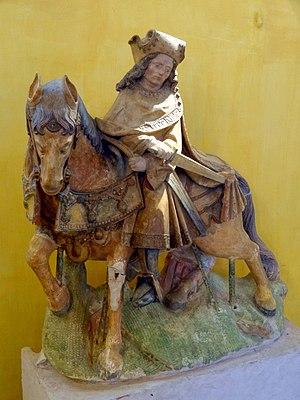
Mobilier de l'église - voir titre.
L'église Saint-Martin est une église catholique paroissiale située à Follainville-Dennemont, dans les Yvelines, en France. Elle se compose, pour l'essentiel, d'un vaste vaisseau unique, aux murs lisses, recouvert d'un plafond plat. On peut néanmoins distinguer entre la nef, dont les élévations extérieures sont assez disparates, et le chœur, d'un style Renaissance sobre préfigurant le style classique. L'église a été consacrée et dédiée à saint Martin de Tours le 24 juin 1561, probablement à l'occasion de l'achèvement du chœur. La nef a été retouchée au XVIIIᵉ siècle, et une tentative d'améliorer l'esthétique du sanctuaire a été entreprise à la même époque. Les travaux s'arrêtèrent après la pose de trois colonnes toscanes. Au nord de cette nef, subsistent encore des éléments de l'église romane primitive. Il s'agit notamment d'un petit clocher de la fin du XIᵉ siècle, dont la base est voûtée d'arêtes, et dont l'étage de beffroi a été refait dans le style gothique un siècle plus tard, ainsi que d'une travée voûté en berceau du milieu ou du troisième quart du XIIᵉ siècle.